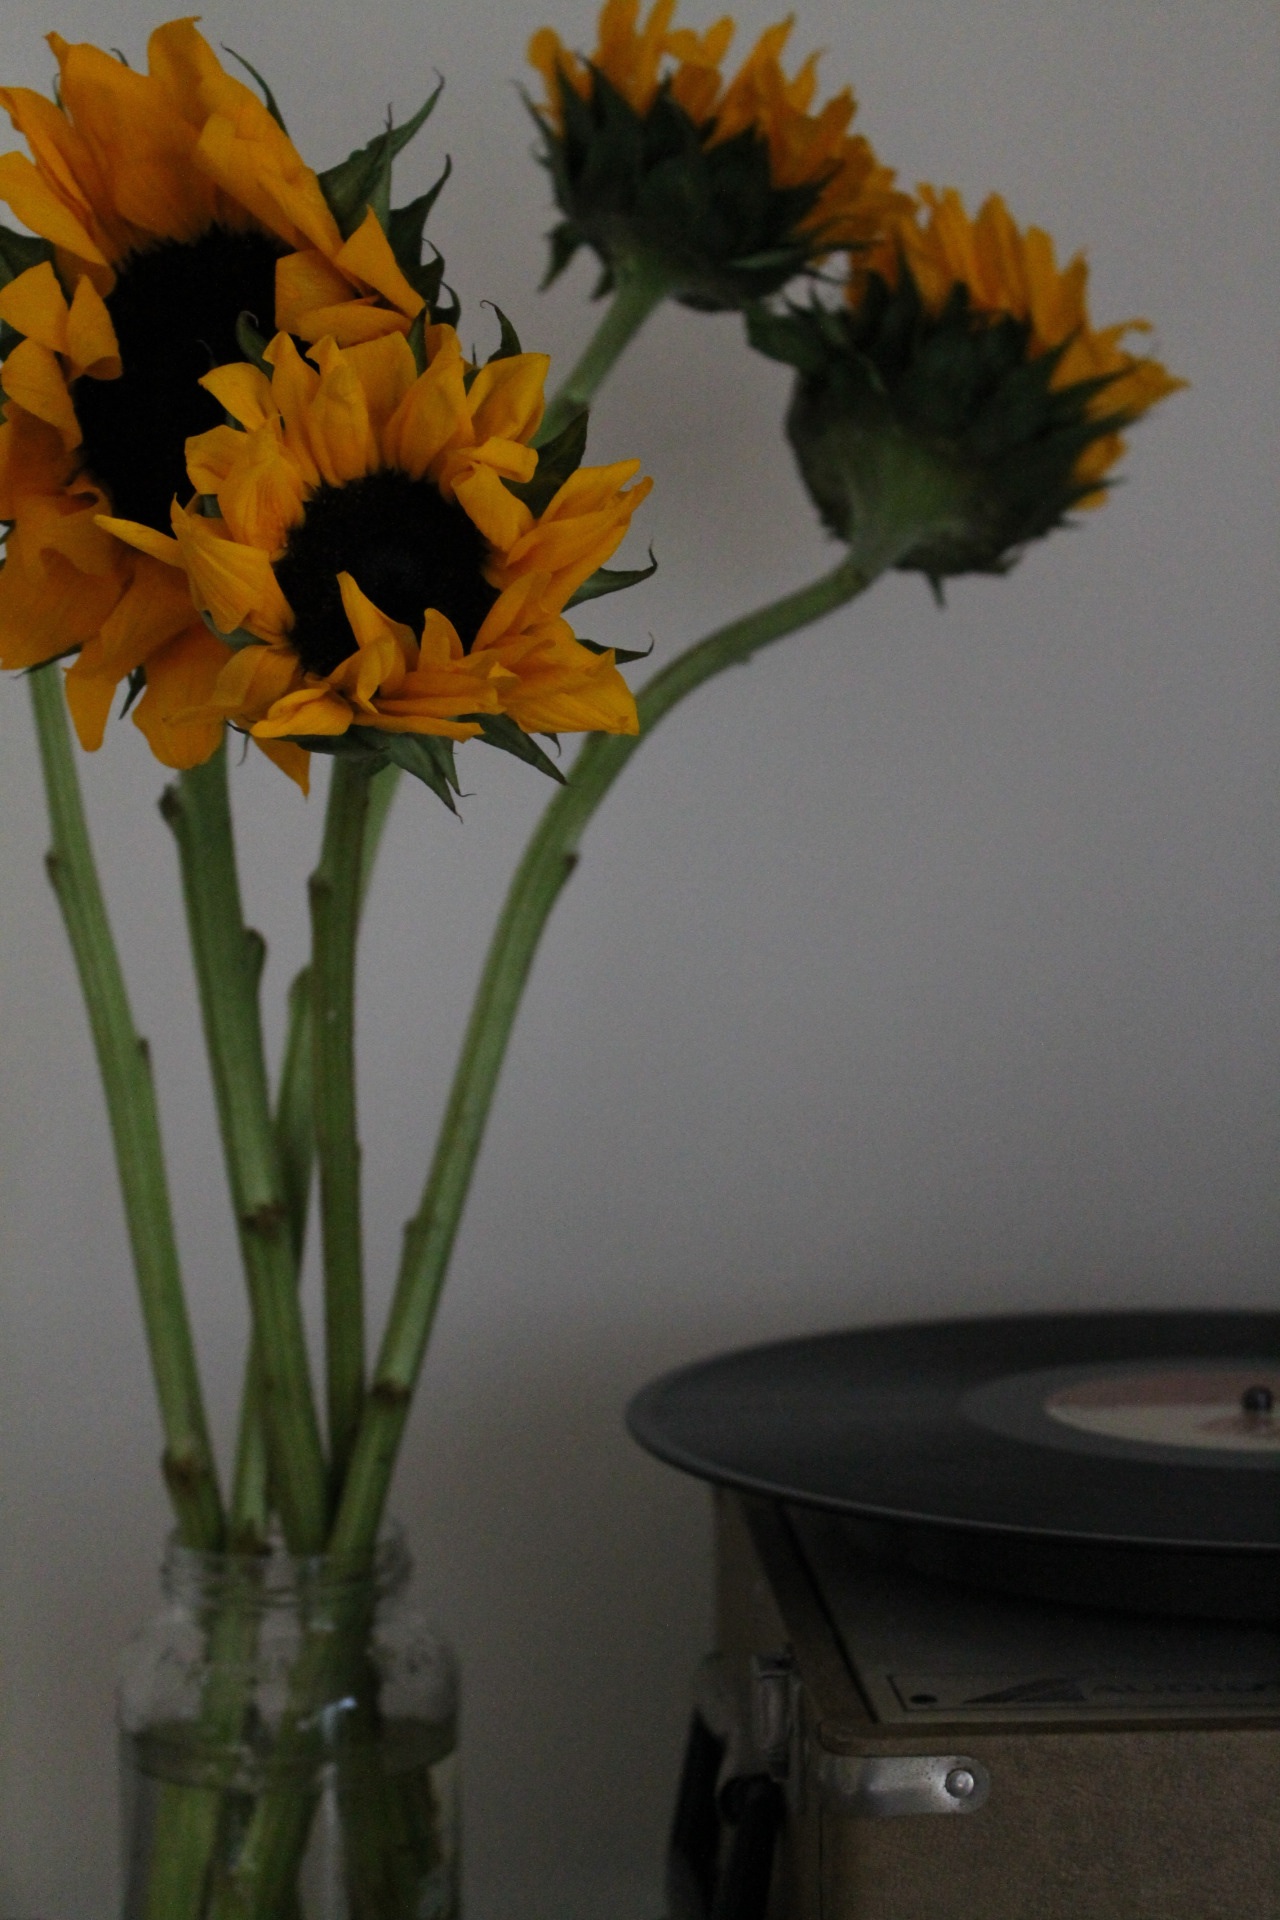
plant, flower, yellow, flora, floristry, flowering plant, daisy family, flower bouquet, cut flowers, floral design, plant stem, land plant, flower arranging